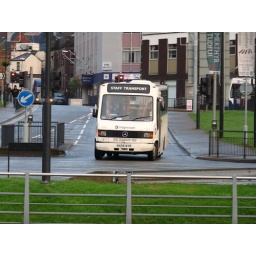
Seen in Castle St Merthyr Tydfil painted all over white in use as a staff bus Nov 2009.